Zanzye H.A. Hill

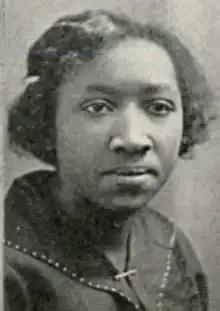
Zanzye H.A. Hill, from the 1924 yearbook of Lincoln High School

Zanzye Herterzena A. Hill (January 12, 1906 – April 4, 1935) was Nebraska's first African American female lawyer.